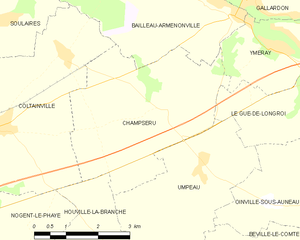
Carte de Champseru et des communes limitrophes.
Champseru est une commune française située dans le département d'Eure-et-Loir en région Centre-Val de Loire.